Languages of Cameroon

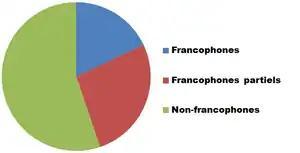
Knowledge of French in Cameroon in 2005, according to the OIF. In 2005 18% of the population were "real" French speakers and another 26.8% were "partial French speakers". Both figures are estimations.

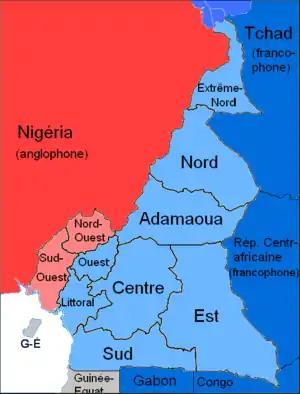
Map of Cameroon's official languages. Blue: French speaking regions and countries. Red: English speaking regions and countries. Grey: Trilingual Spanish, Portuguese and French speaking country (Equatorial Guinea).

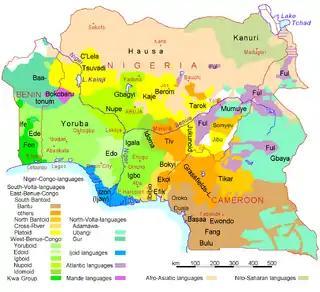
Map of the region's indigenous languages.

Cameroon is home to at least 250 languages, with some accounts reporting around 600. These include 55 Afro-Asiatic languages, two Nilo-Saharan languages, four Ubangian languages, and 169 Niger–Congo languages. This latter group comprises one Senegambian language (Fulfulde), 28 Adamawa languages, and 142 Benue–Congo languages (130 of which are Bantu languages).